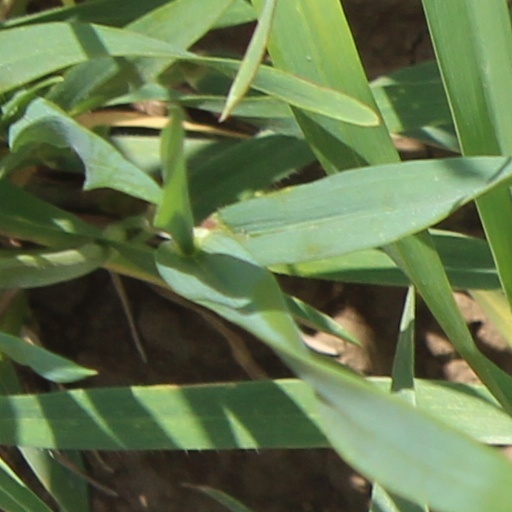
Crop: wheat